Timeline of the 2011 Libyan civil war before military intervention

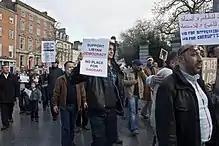
Representatives of the Libyan Community in Ireland demonstrating in Dublin, Ireland, against Gaddafi on 21 February 2011.

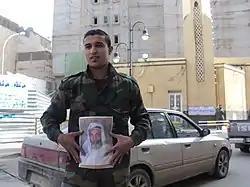
A young Libyan carrying King Idris's photograph during a protest in Benghazi on 23 February 2011.

Gunfire was reportedly heard throughout the night of 21–22 February. Government soldiers were reported to have continued some bombarding to keep defecting soldiers away from the protests. Fighter jets were reported to have targeted army ammunition depots in order to prevent troops from joining the protesters.